Donald Forrester Brown

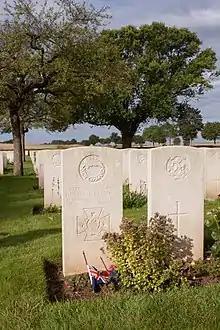
Brown's grave at Warlencourt British Cemetery

Brown's company commander had recommended him for a Distinguished Conduct Medal for his actions on 15 September. In a letter to Brown's father, his battalion commander hoped that the recommendation would be upgraded to a Victoria Cross (VC). The VC, instituted in 1856, was the highest award for valour that could be bestowed on a soldier of the British Empire. The senior leadership of the NZEF were slow to recognise Brown's gallantry and it was not until the officers of his battalion lobbied for a VC nomination that any progress was made. The award of the VC to Brown appeared in "The London Gazette" on 15 June 1917. The citation read: